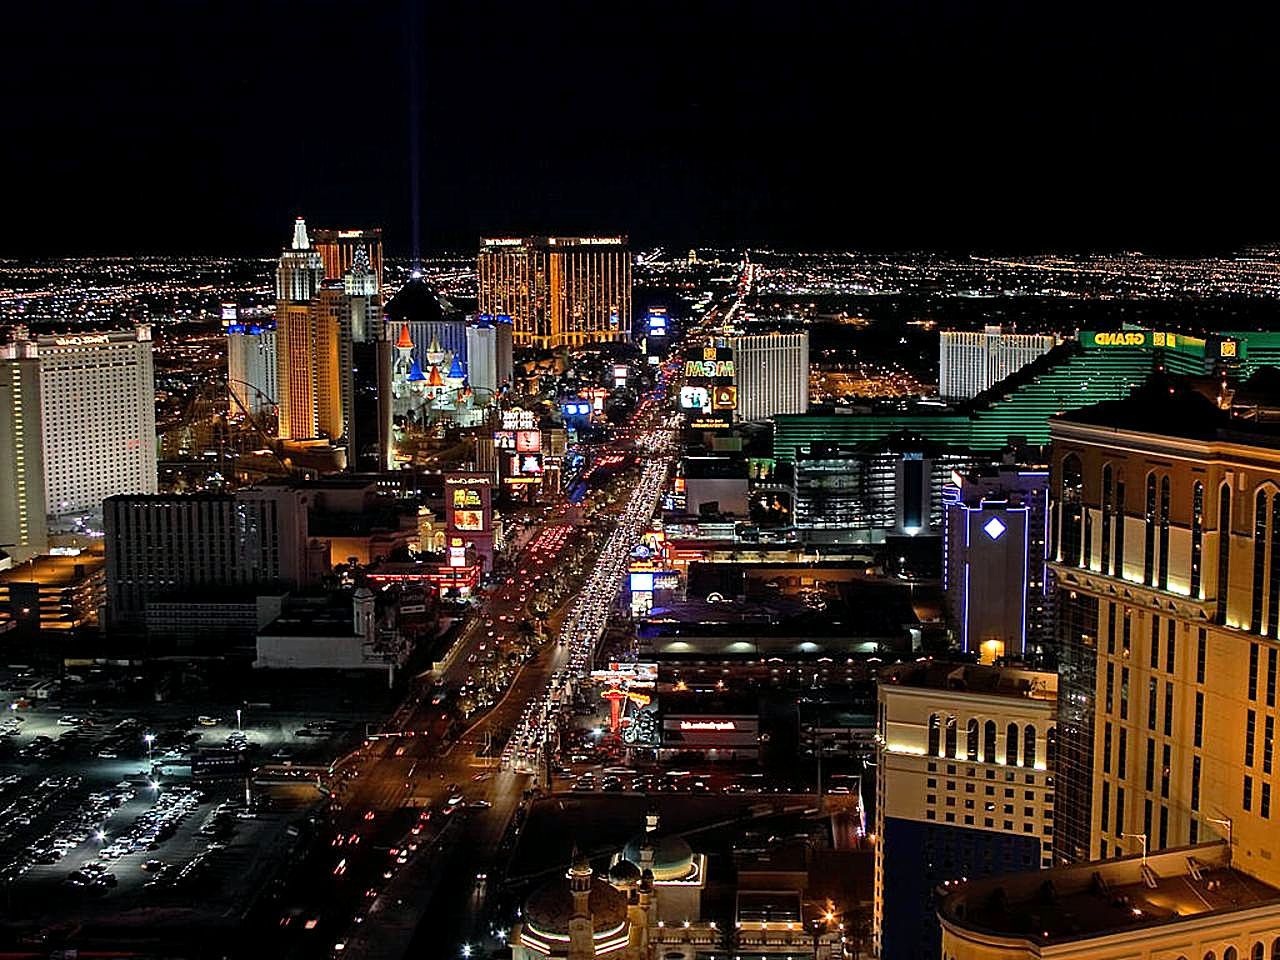
architecture, skyline, night, city, skyscraper, cityscape, downtown, evening, las, vegas, metropolis, urban area, human settlement, metropolitan area